Alberta Montagu, Countess of Sandwich

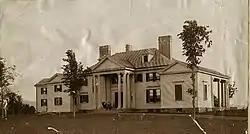
Ridgely Manor, where Lady Sandwich lived after her mother's second marriage.

In 1890, her stepfather built a large mansion and estate, called Ridgely Manor, in Stone Ridge, New York. Her aunt, Josephine MacLeod, and stepfather were friends of the Hindu monk and philosopher Swami Vivekananda, and her stepfather later served as the first president of the Vedanta Society of New York. Alberta Sturges and her mother soon became friends and disciples of Vivekananda, and built a five-bedroom cottage for Hindu monks, called Swamiji's Cottage, on the grounds of their estate. She and her mother often visited the monks at Swamiji's Cottage and hosted Vivekananda three times, the last time for ten weeks.